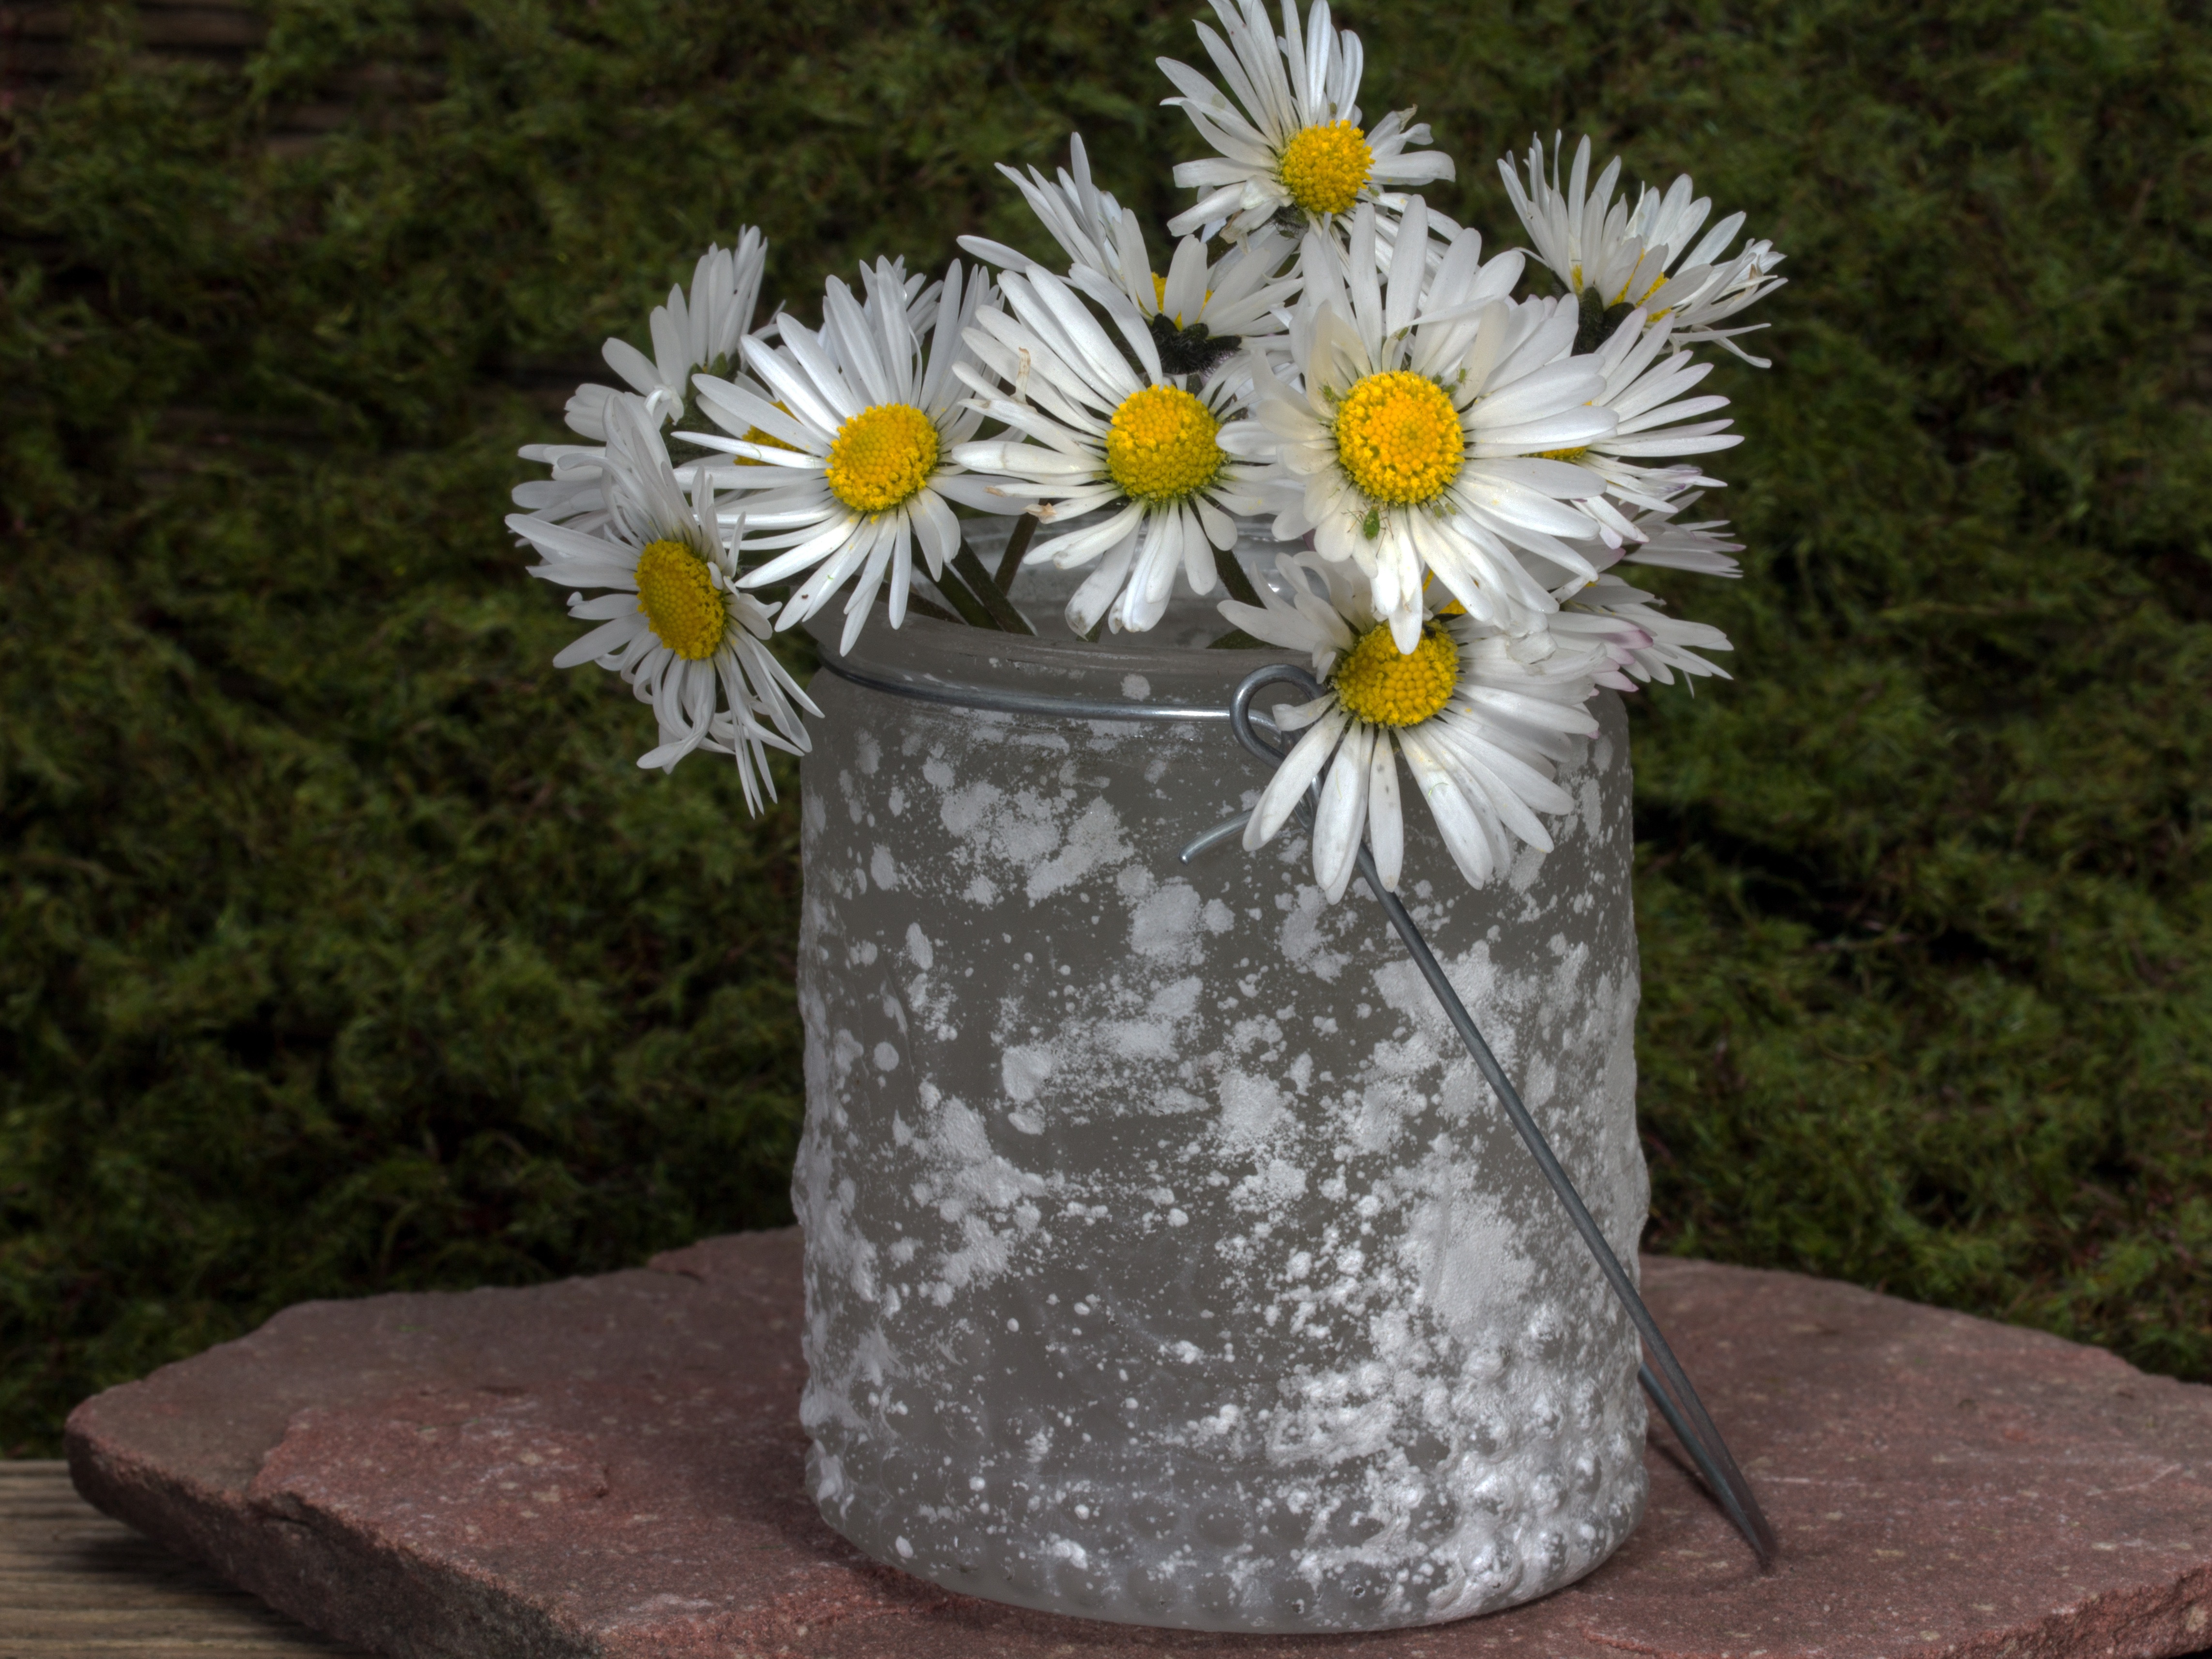
plant, flower, stone, moss, daisy, still life, wild flower, flowers, floristry, flowering plant, man made object, land plant